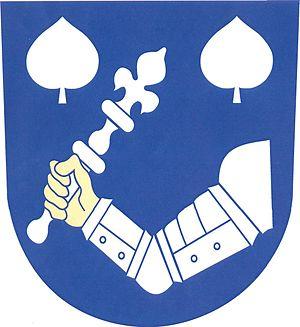
Velké Petrovice est une commune du district de Náchod, dans la région de Hradec Králové, en Tchéquie. Sa population s'élevait à 408 habitants en 2017.